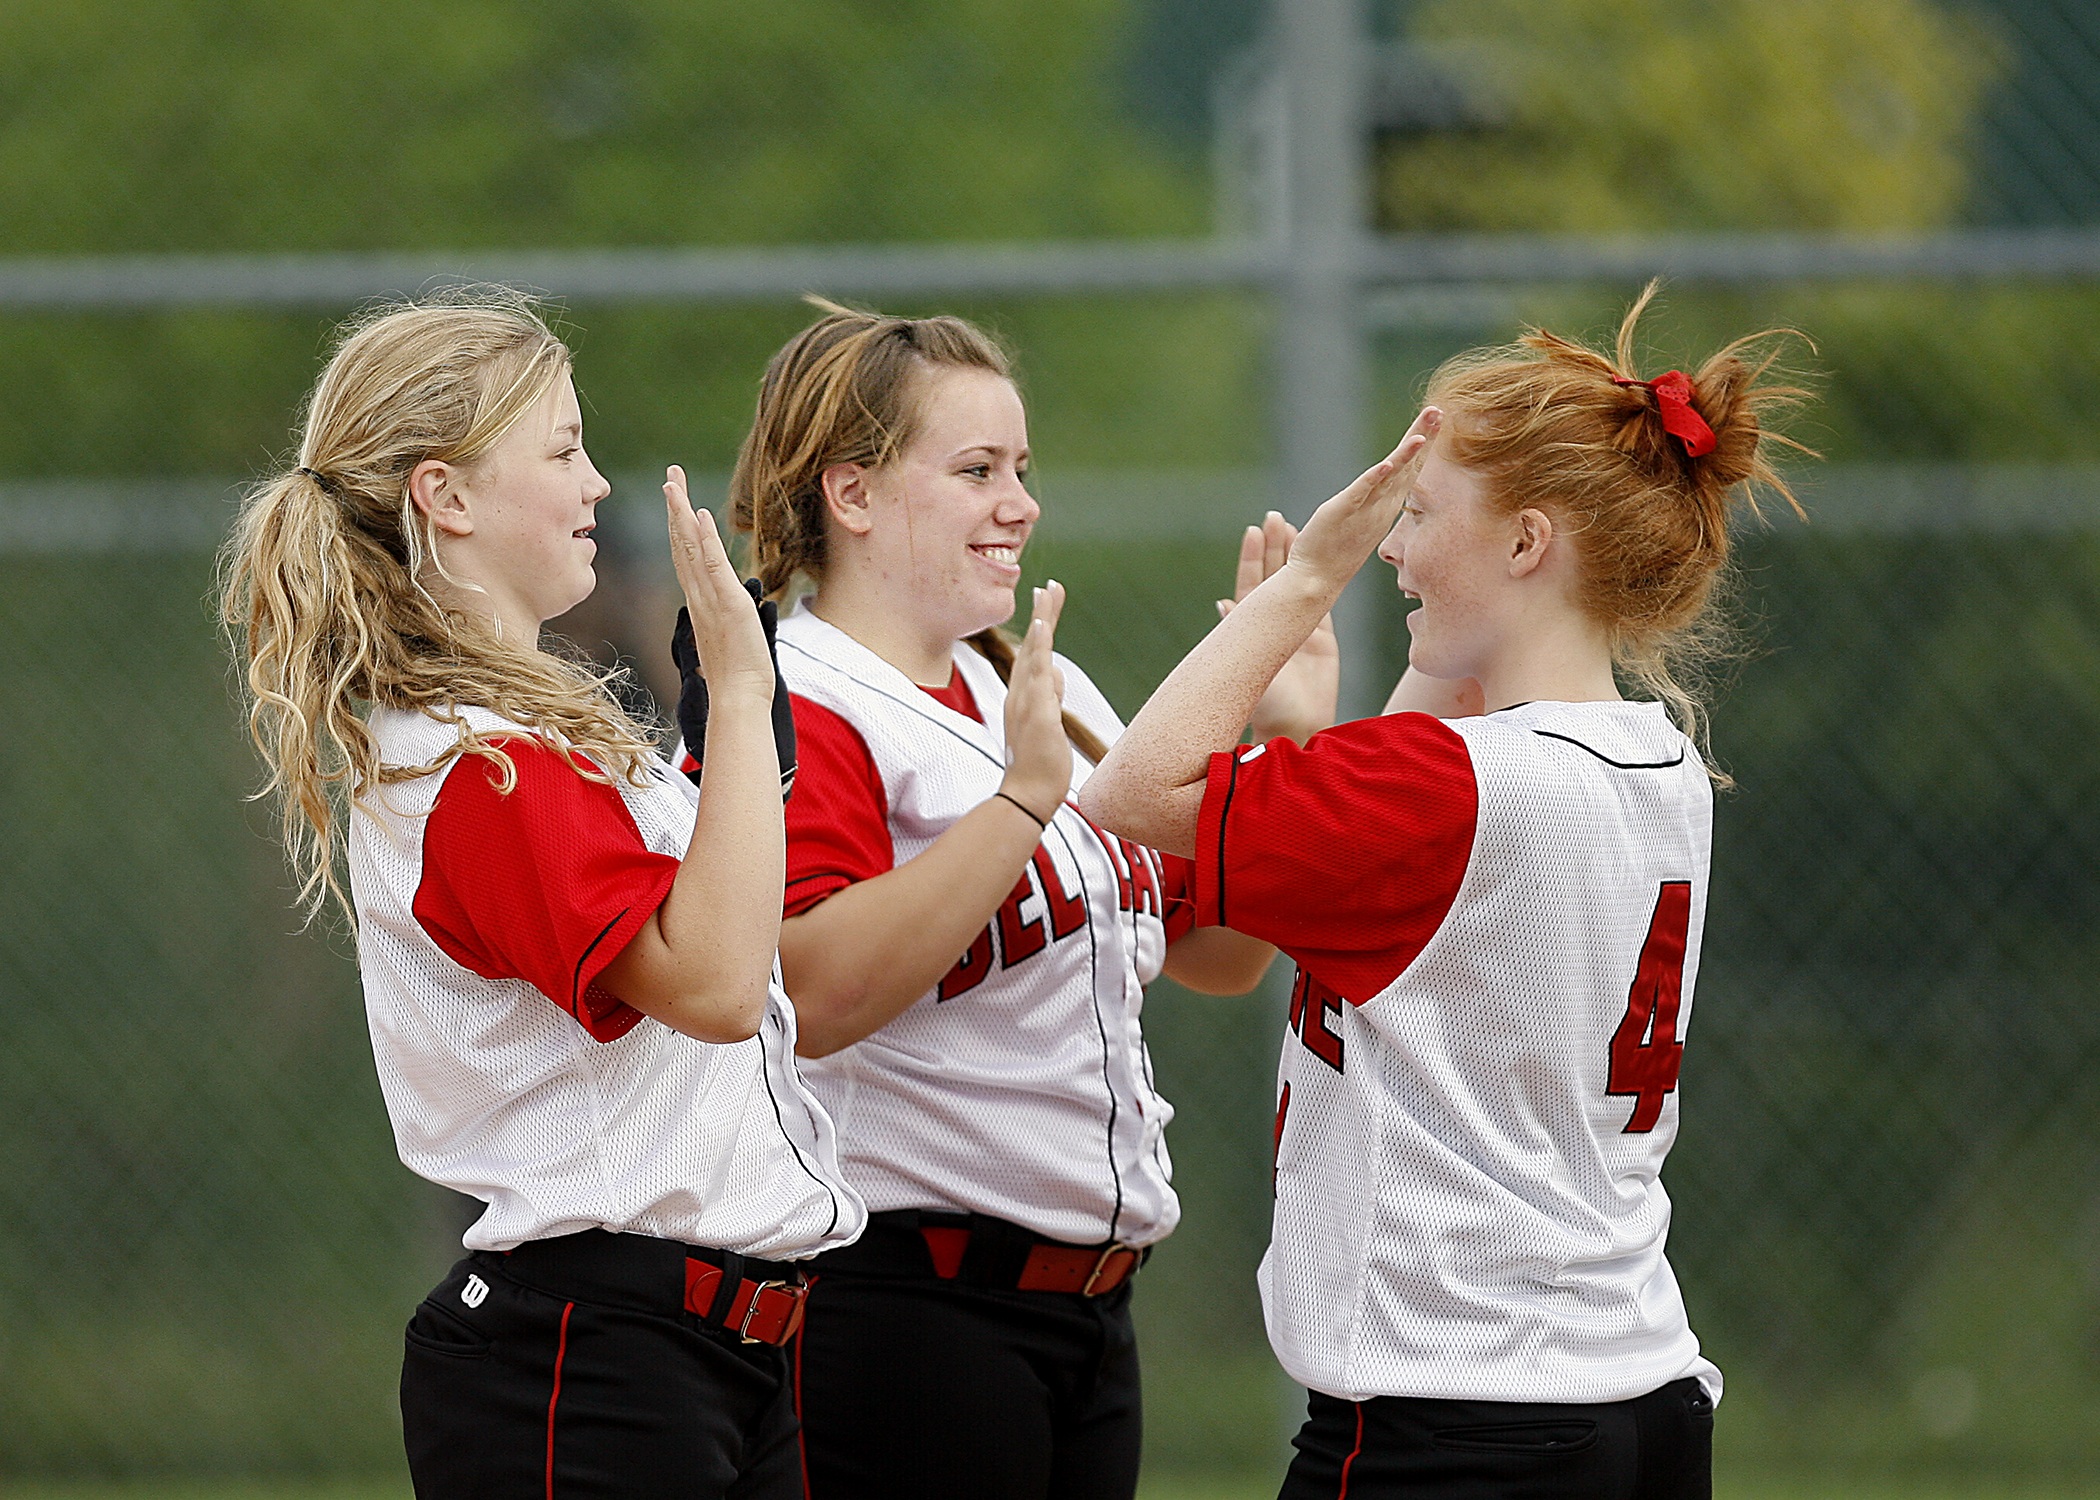
people, sport, cute, female, young, athletic, cheering, soccer, hairstyle, smile, player, teenager, girlfriend, competition, girls, team, happy, sports, uniform, texas, schoolgirl, teen, highschool, attractive, athlete, football player, softball, team mates, competition event, women's football